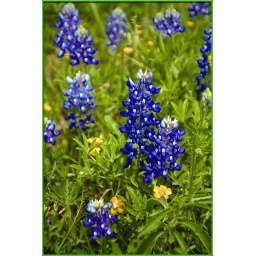
The beautiful State flower of Texas. Those little yellow buttercups are proud to be growing near them.